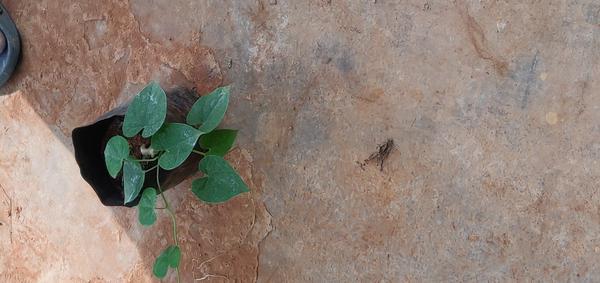
Plant: Amruta_Balli